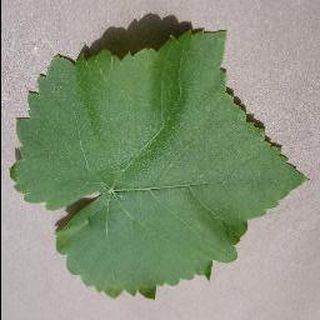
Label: healthy_grape